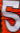
Number: 5